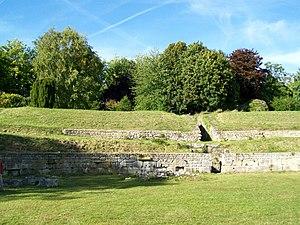
Arènes gallo-romaines du Ier siècle ap. J.-C., situées au bout d'une impasse partant de la place des Arènes, entre l'avenue de Chantilly au nord et la rue de la Fontaine des arènes au sud. Vue sur les gradins nord avec le vomitoire secondaire nord.
Ce tableau présente la liste de tous les monuments historiques classés ou inscrits dans la ville de Senlis, Oise, Hauts-de-France, en France.
Cet article recense les monuments historiques français classés en 1875.
Senlis est une commune française, sous-préfecture du département de l'Oise, en région Hauts-de-France. Elle se situe sur la Nonette, entre les forêts de Chantilly et d'Ermenonville au sud, et d'Halatte au nord, à quarante kilomètres au nord de Paris. Ses habitants sont appelés les Senlisiens.
L'histoire de la ville de Senlis, dans le département de l'Oise, en région Hauts-de-France, commence à la préhistoire mais, la première mention écrite nommant le lieu date du Iᵉʳ siècle, pendant l'époque romaine. Résidence royale à l'époque carolingienne, siège d'un évêché jusqu'à la Révolution française, Senlis n'est plus aujourd'hui qu'un modeste chef-lieu d'arrondissement.